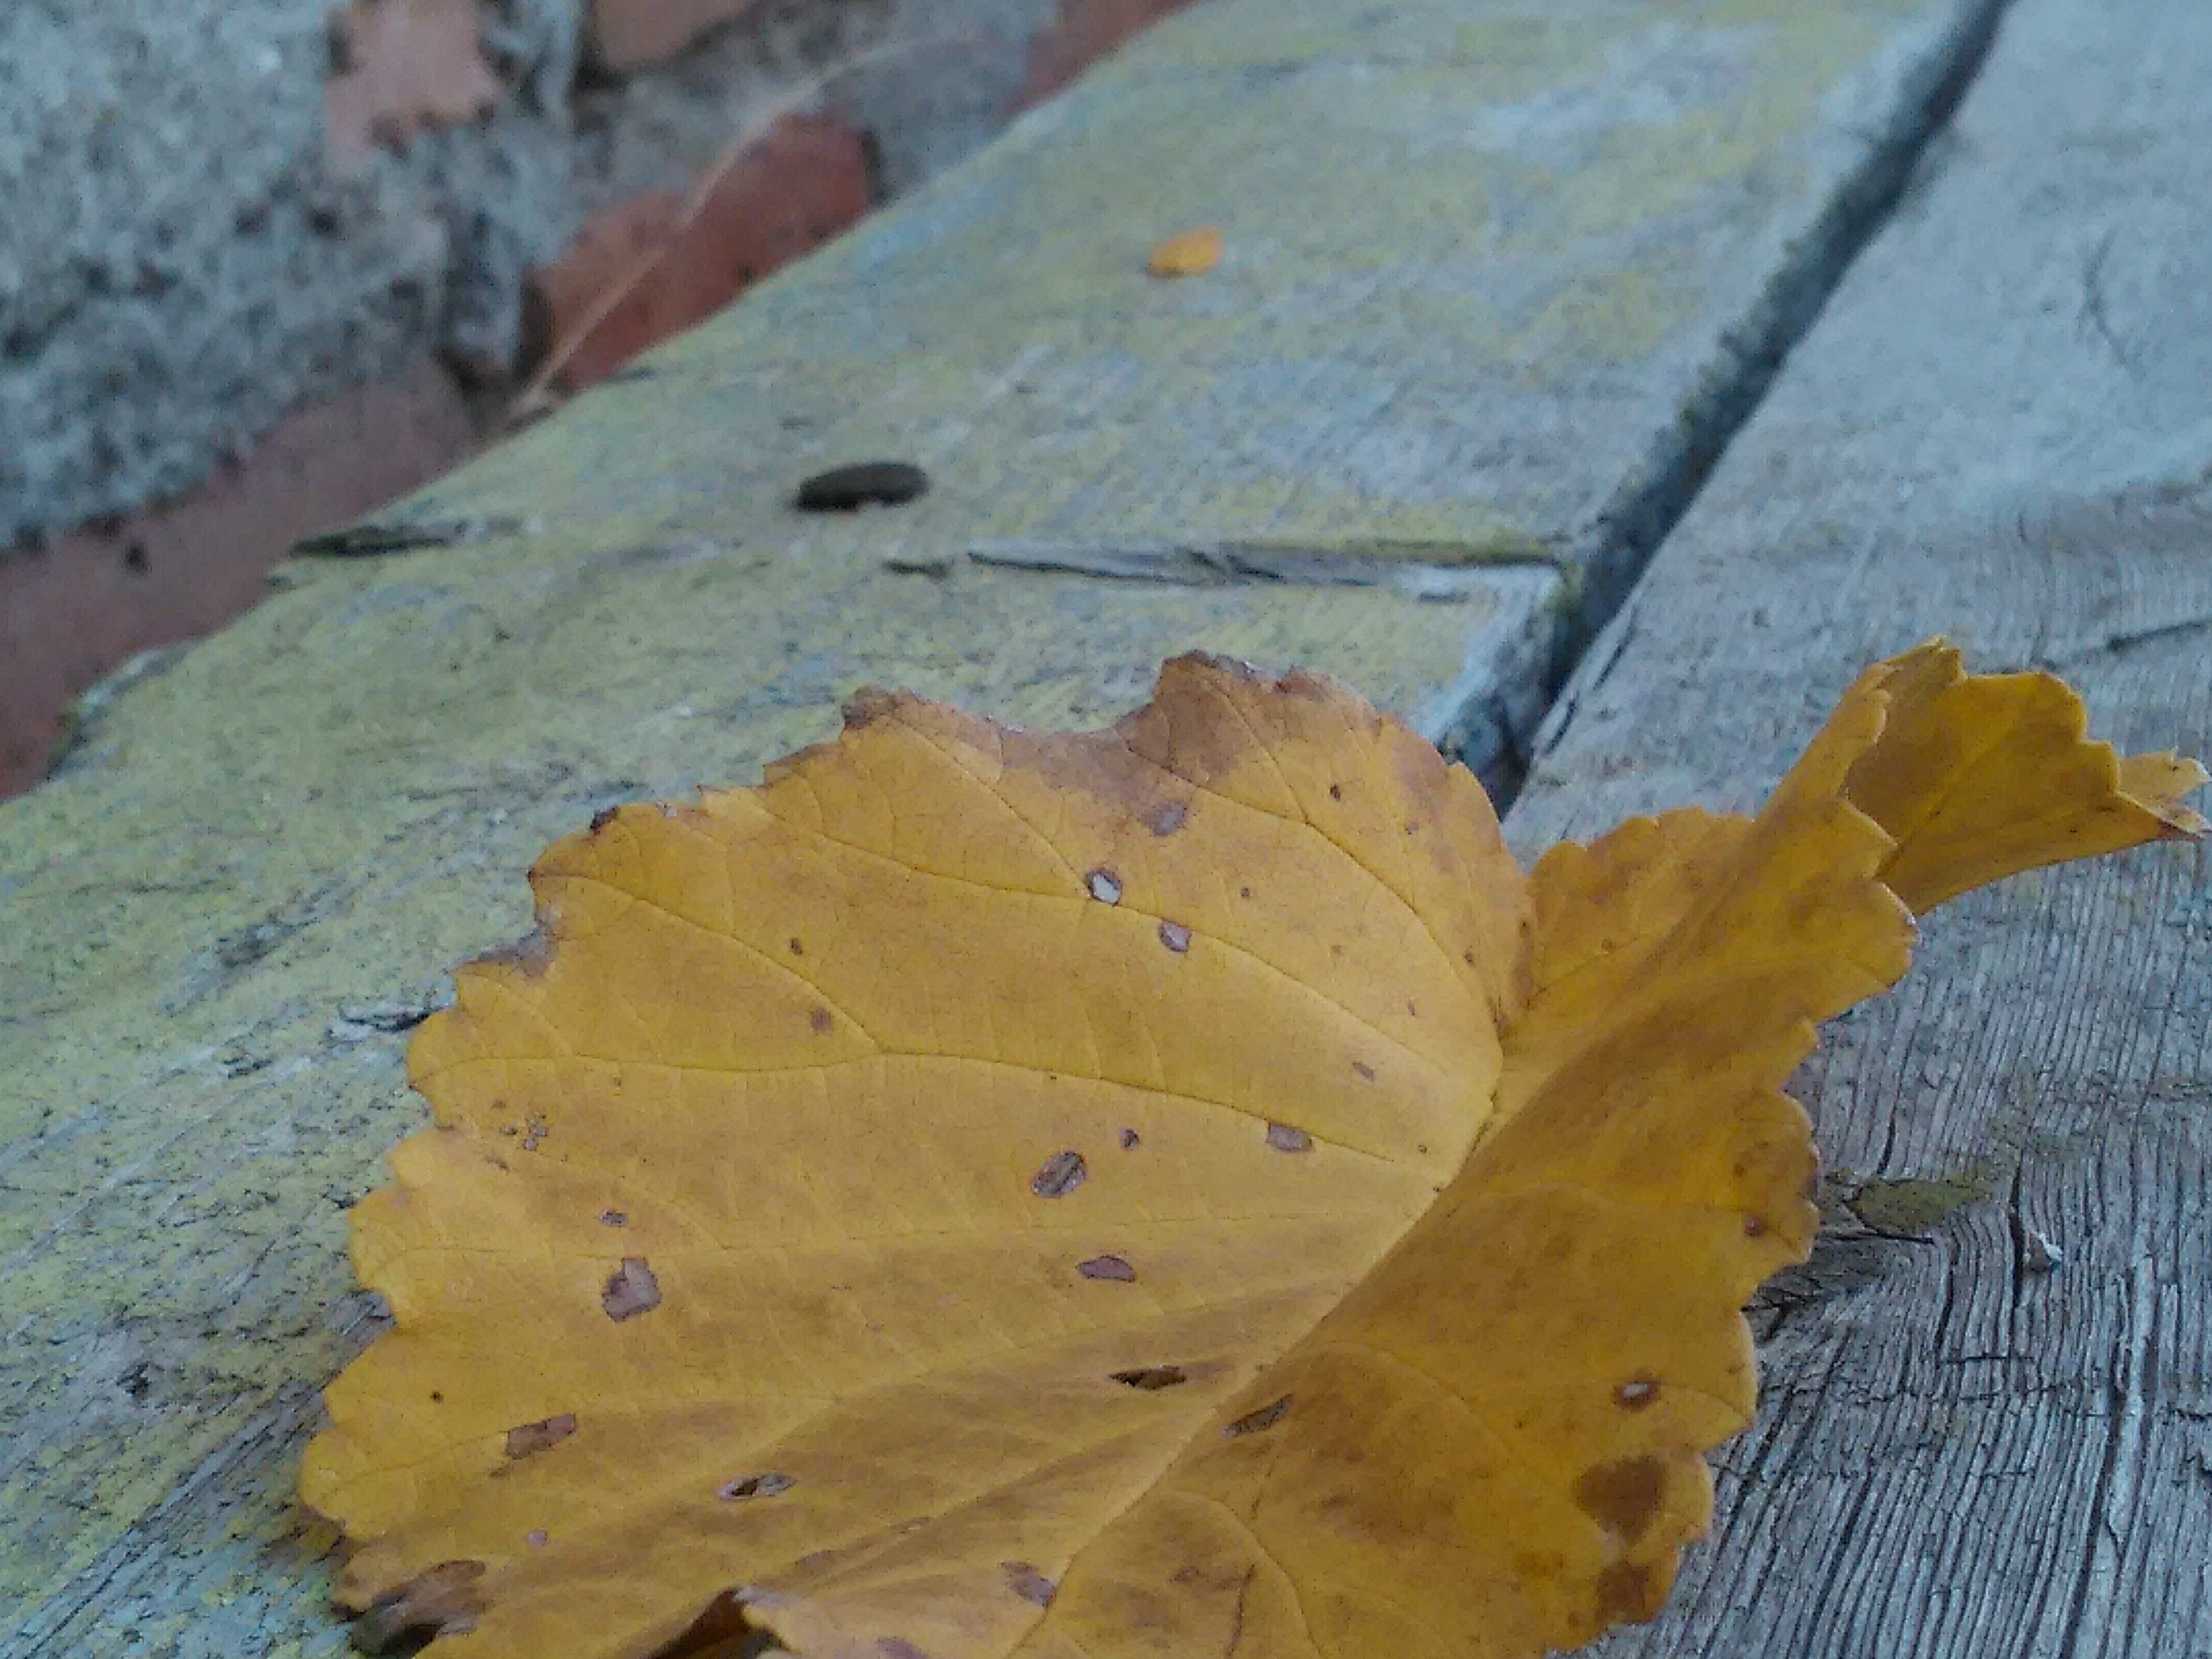
tree, plant, wood, leaf, autumn, soil, yellow, maple leaf